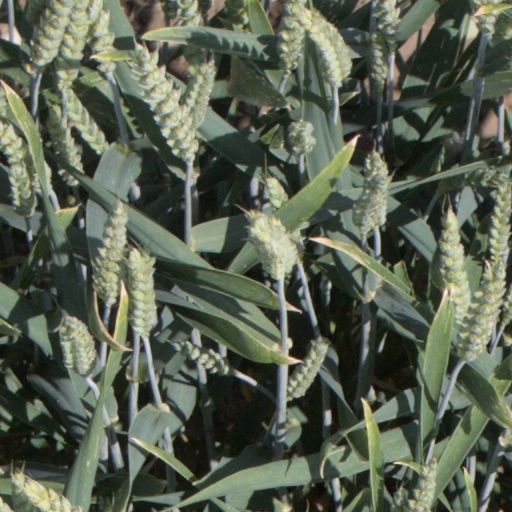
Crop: wheat